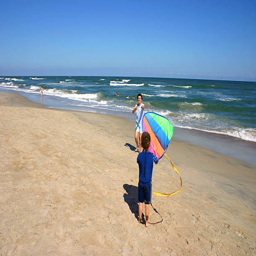
family fun at the beach with kite